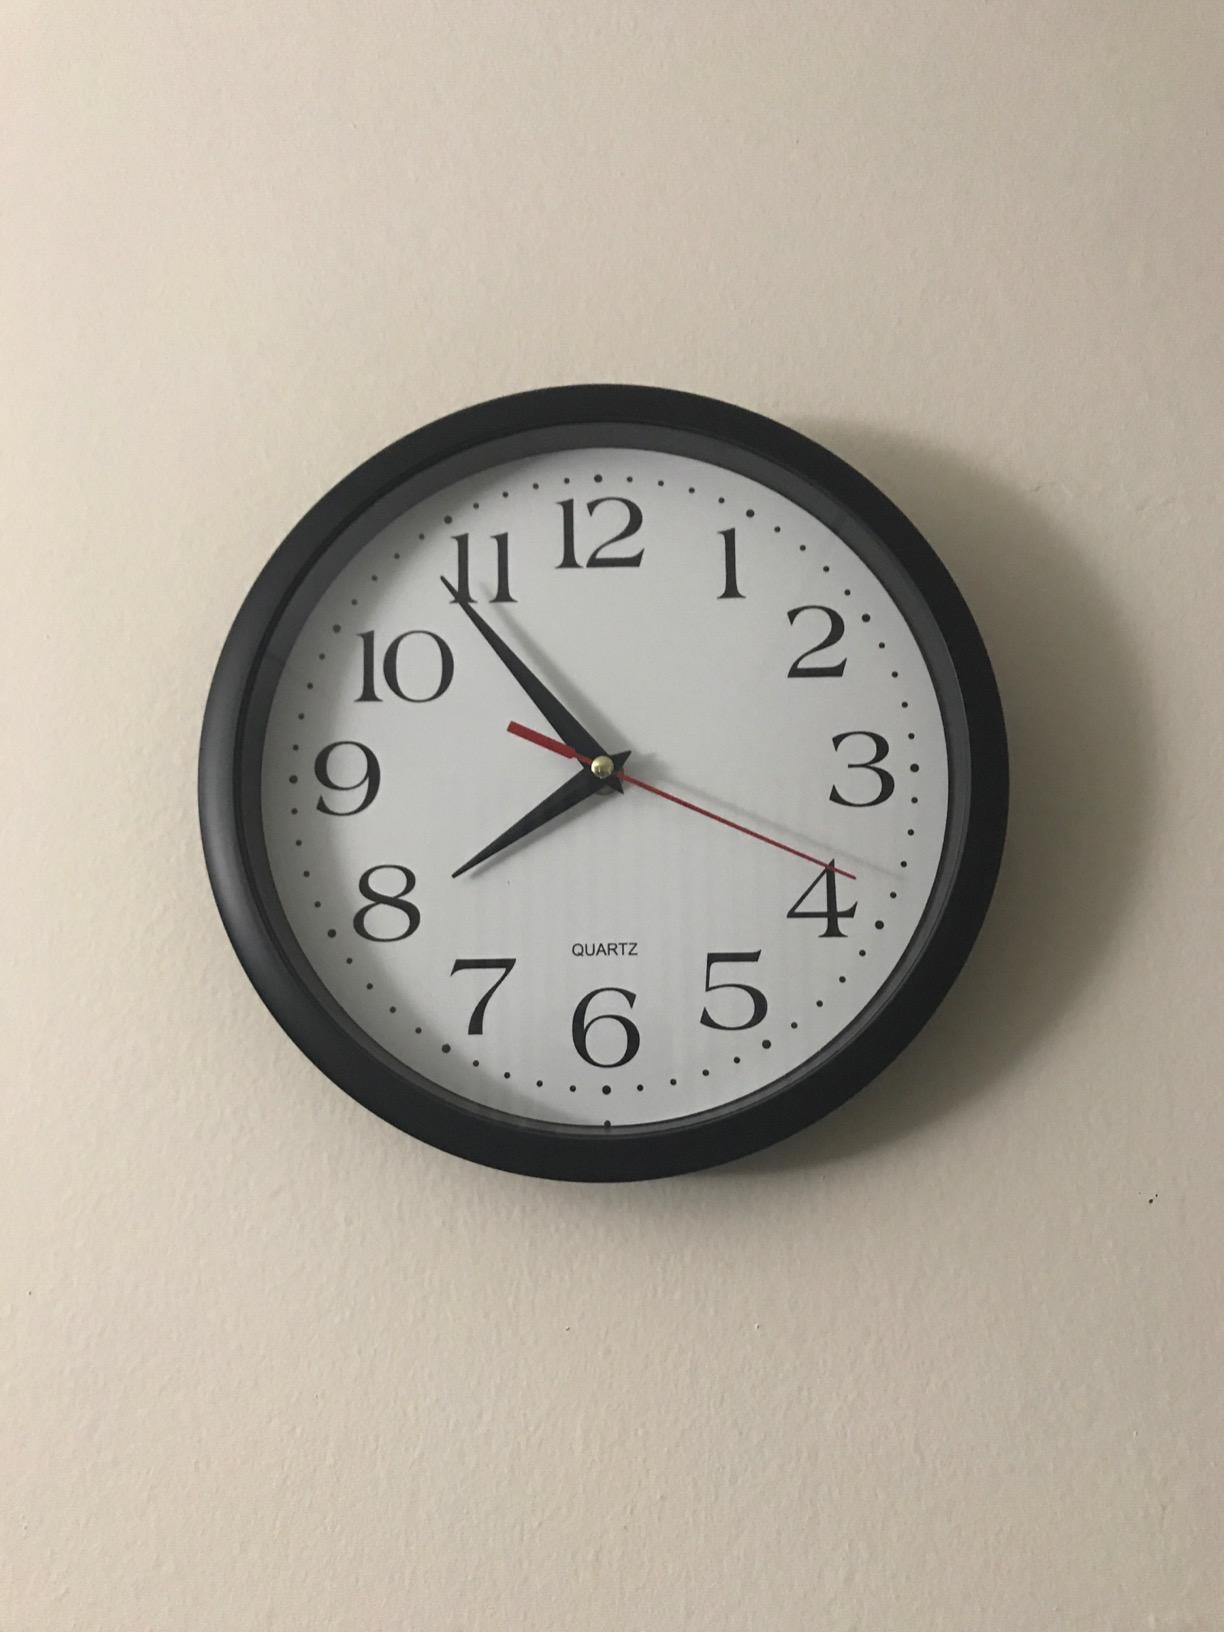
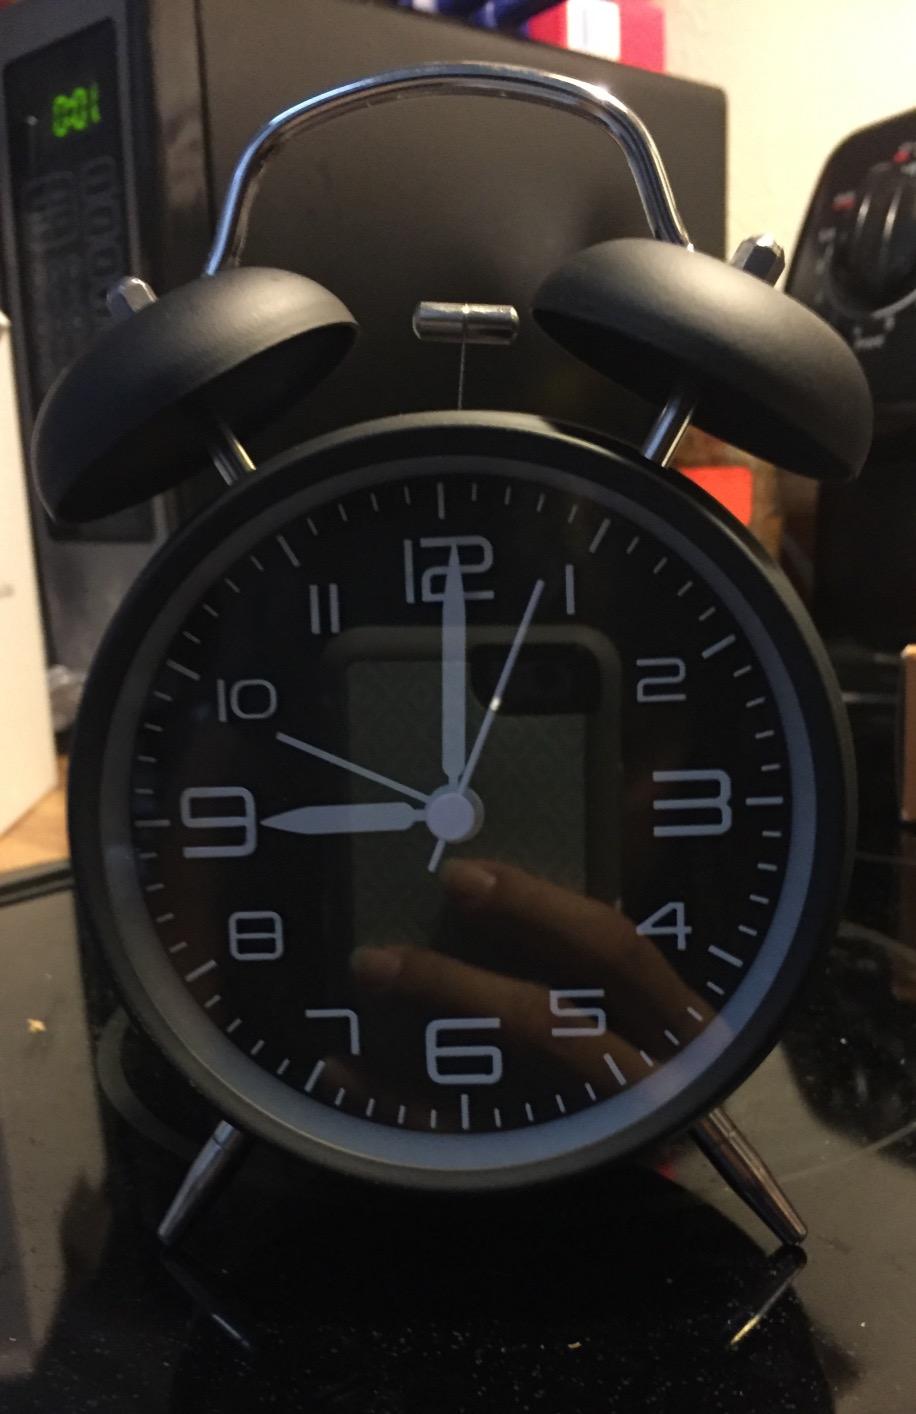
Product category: clock
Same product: no